David Alfaro Siqueiros

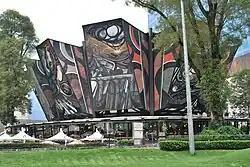
View of the Polyforum Cultural Siqueiros in Mexico City

As a muralist and an artist, Siqueiros believed art should be public, educational, and ideological. He painted mostly murals and other portraits of the revolution – its goals, its past, and the current oppression of the working classes. Because he was painting a story of human struggle to overcome authoritarianism, capitalist rule, he painted the everyday people ideally involved in this struggle. Though his pieces sometimes include landscapes or figures of Mexican history and mythology, these elements often appear as mere accessories to the story of a revolutionary hero or heroes (several works depict the revolutionary "masses", such as the mural at Chapultepec).